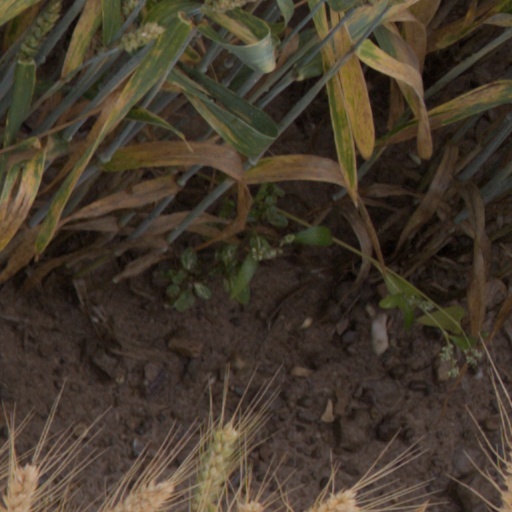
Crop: wheat